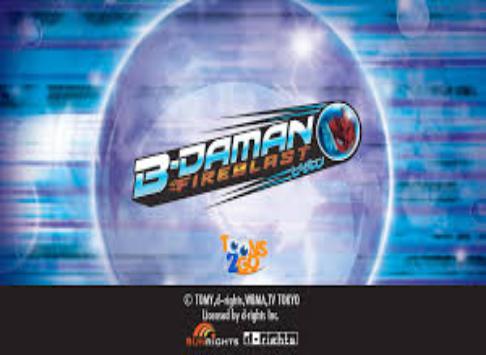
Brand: B-Daman
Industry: Leisure